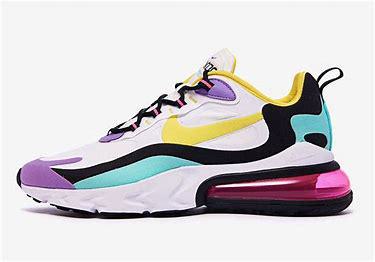
Brand: Nike
Model: Air Max 270 React